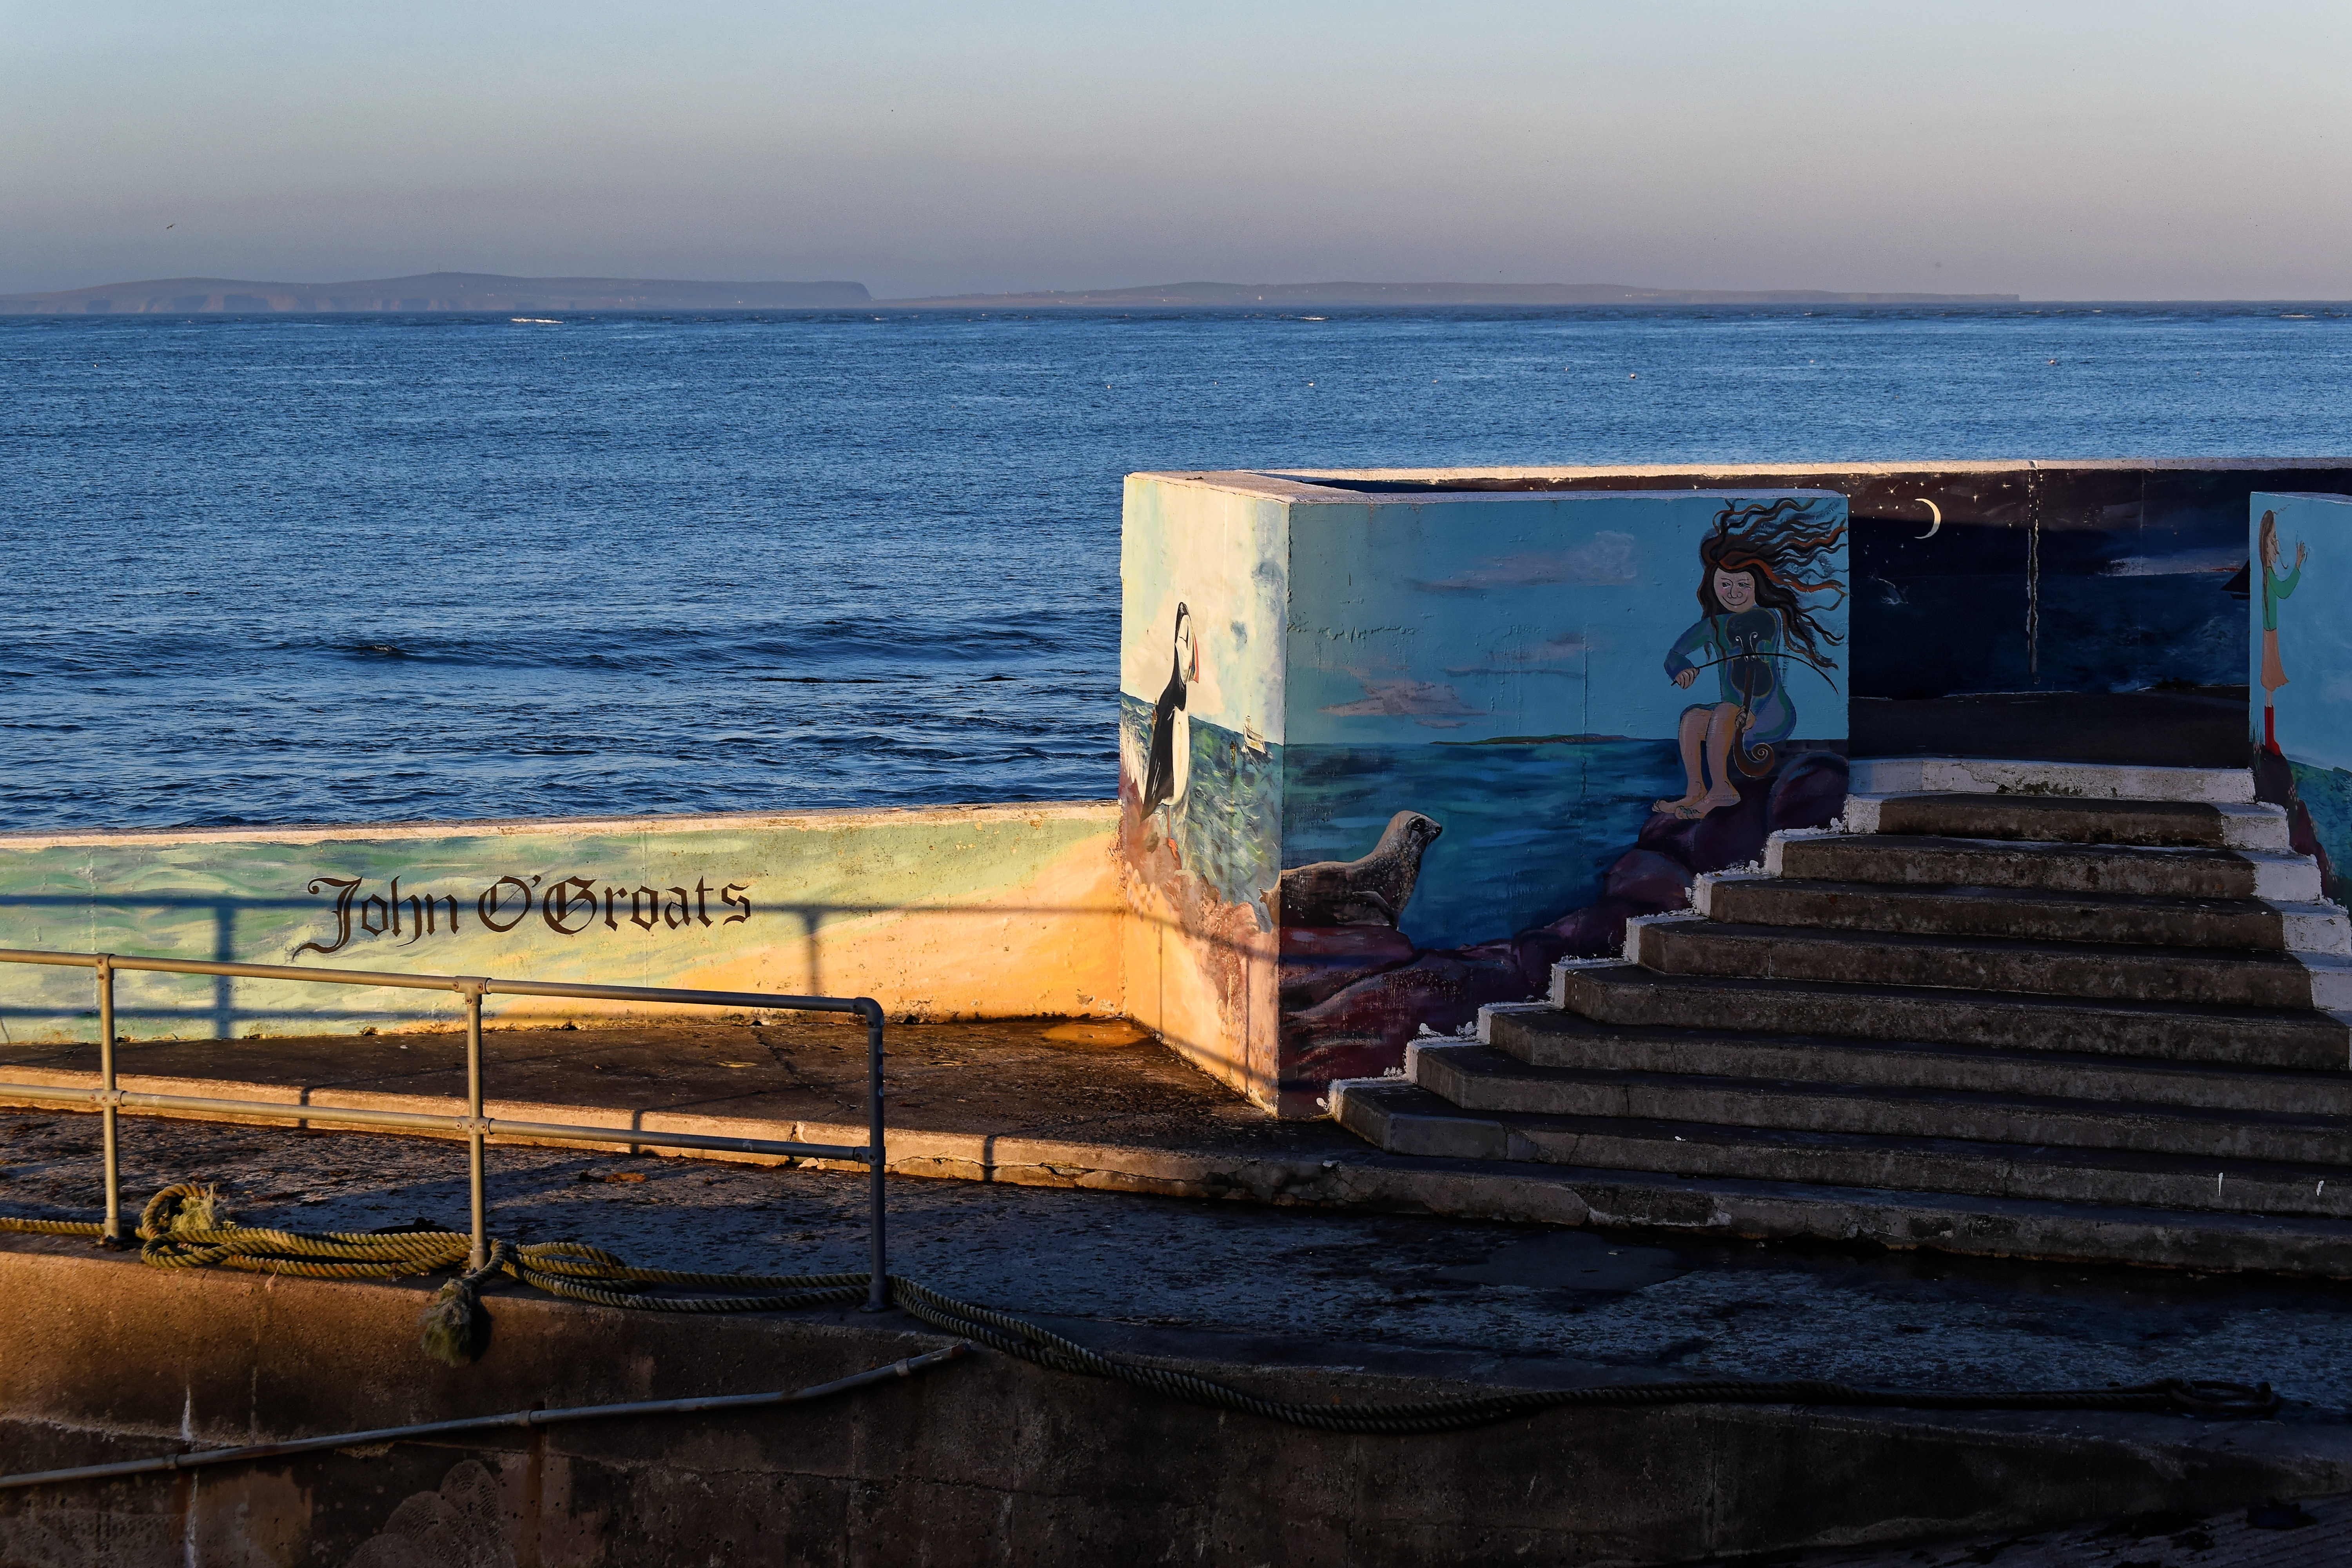
beach, sea, coast, water, outdoor, ocean, horizon, dock, sky, sunshine, sun, sunset, morning, shore, wave, coastal, pier, vacation, tourist, travel, coastline, evening, reflection, vehicle, tower, scenic, autumn, scenery, bay, landmark, blue, tourism, body of water, uk, waves, mural, british, scotland, john, sky clouds, groats, john o groats, o groats